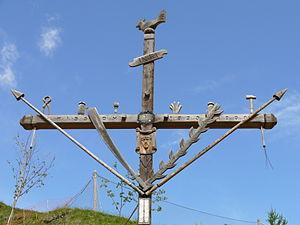
Saint-Véran - Croix de mission - Détail
Dans le symbolisme chrétien, on appelle croix de la Passion une croix installée en extérieur ou dans une église, ou bien peinte ou sculptée, caractérisée par la représentation des « instruments de la Passion » du Christ, dans le but de rappeler au fidèle la succession de ses événements.
Saint-Véran est une commune française située dans le département des Hautes-Alpes en région Provence-Alpes-Côte d'Azur. Ses habitants sont les Saint-Vérannais.
Une croix de mission est un monument érigé en souvenir d'une mission : elles furent nombreuses à être érigées après la tourmente révolutionnaire, où il fallut, pour les représentants de l'Église catholique romaine, restaurer la pratique religieuse, mais beaucoup d'autres datent du XIXᵉ siècle ou du XXᵉ siècle.